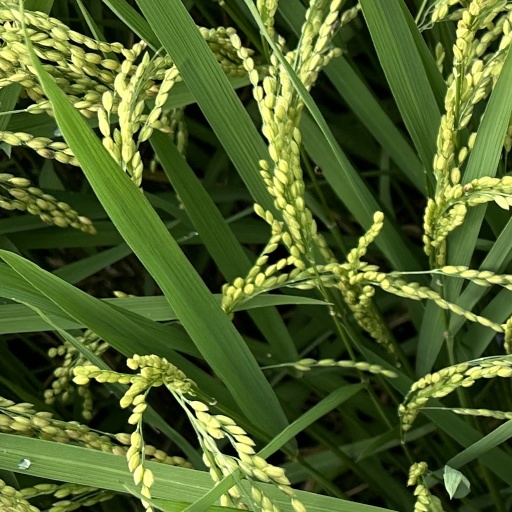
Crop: rice